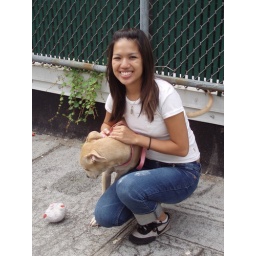
Volunteering through NYCares by walking dogs at the animal shelter in Harlem.Jeanne and the puppy